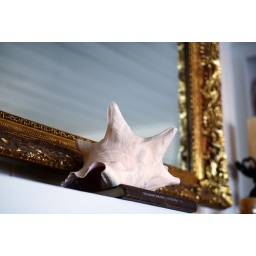
a beautiful old conch shell in our beach house in Myrtle Beach